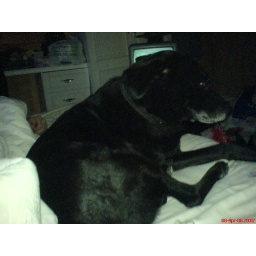
My dog came to visit me whilst i was in bed